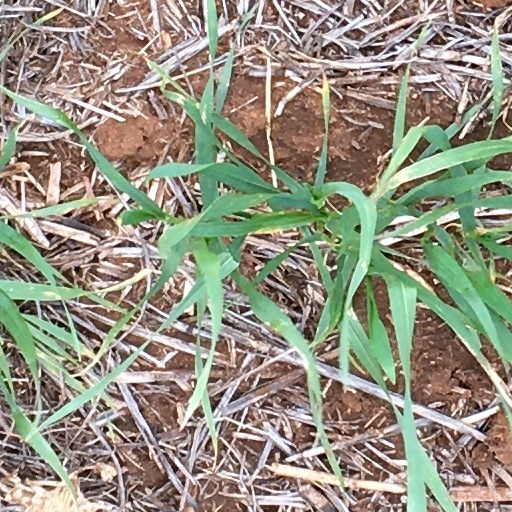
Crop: wheat